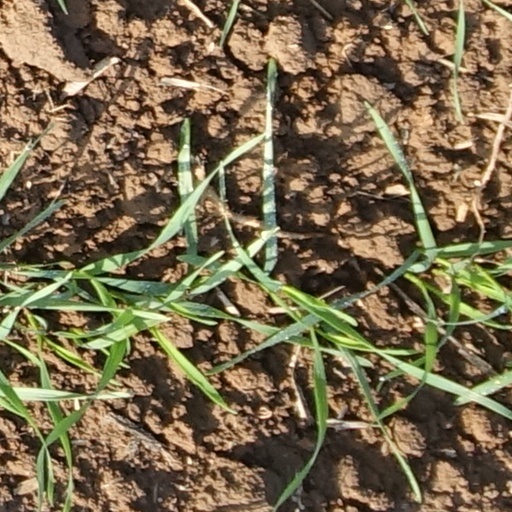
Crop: wheat